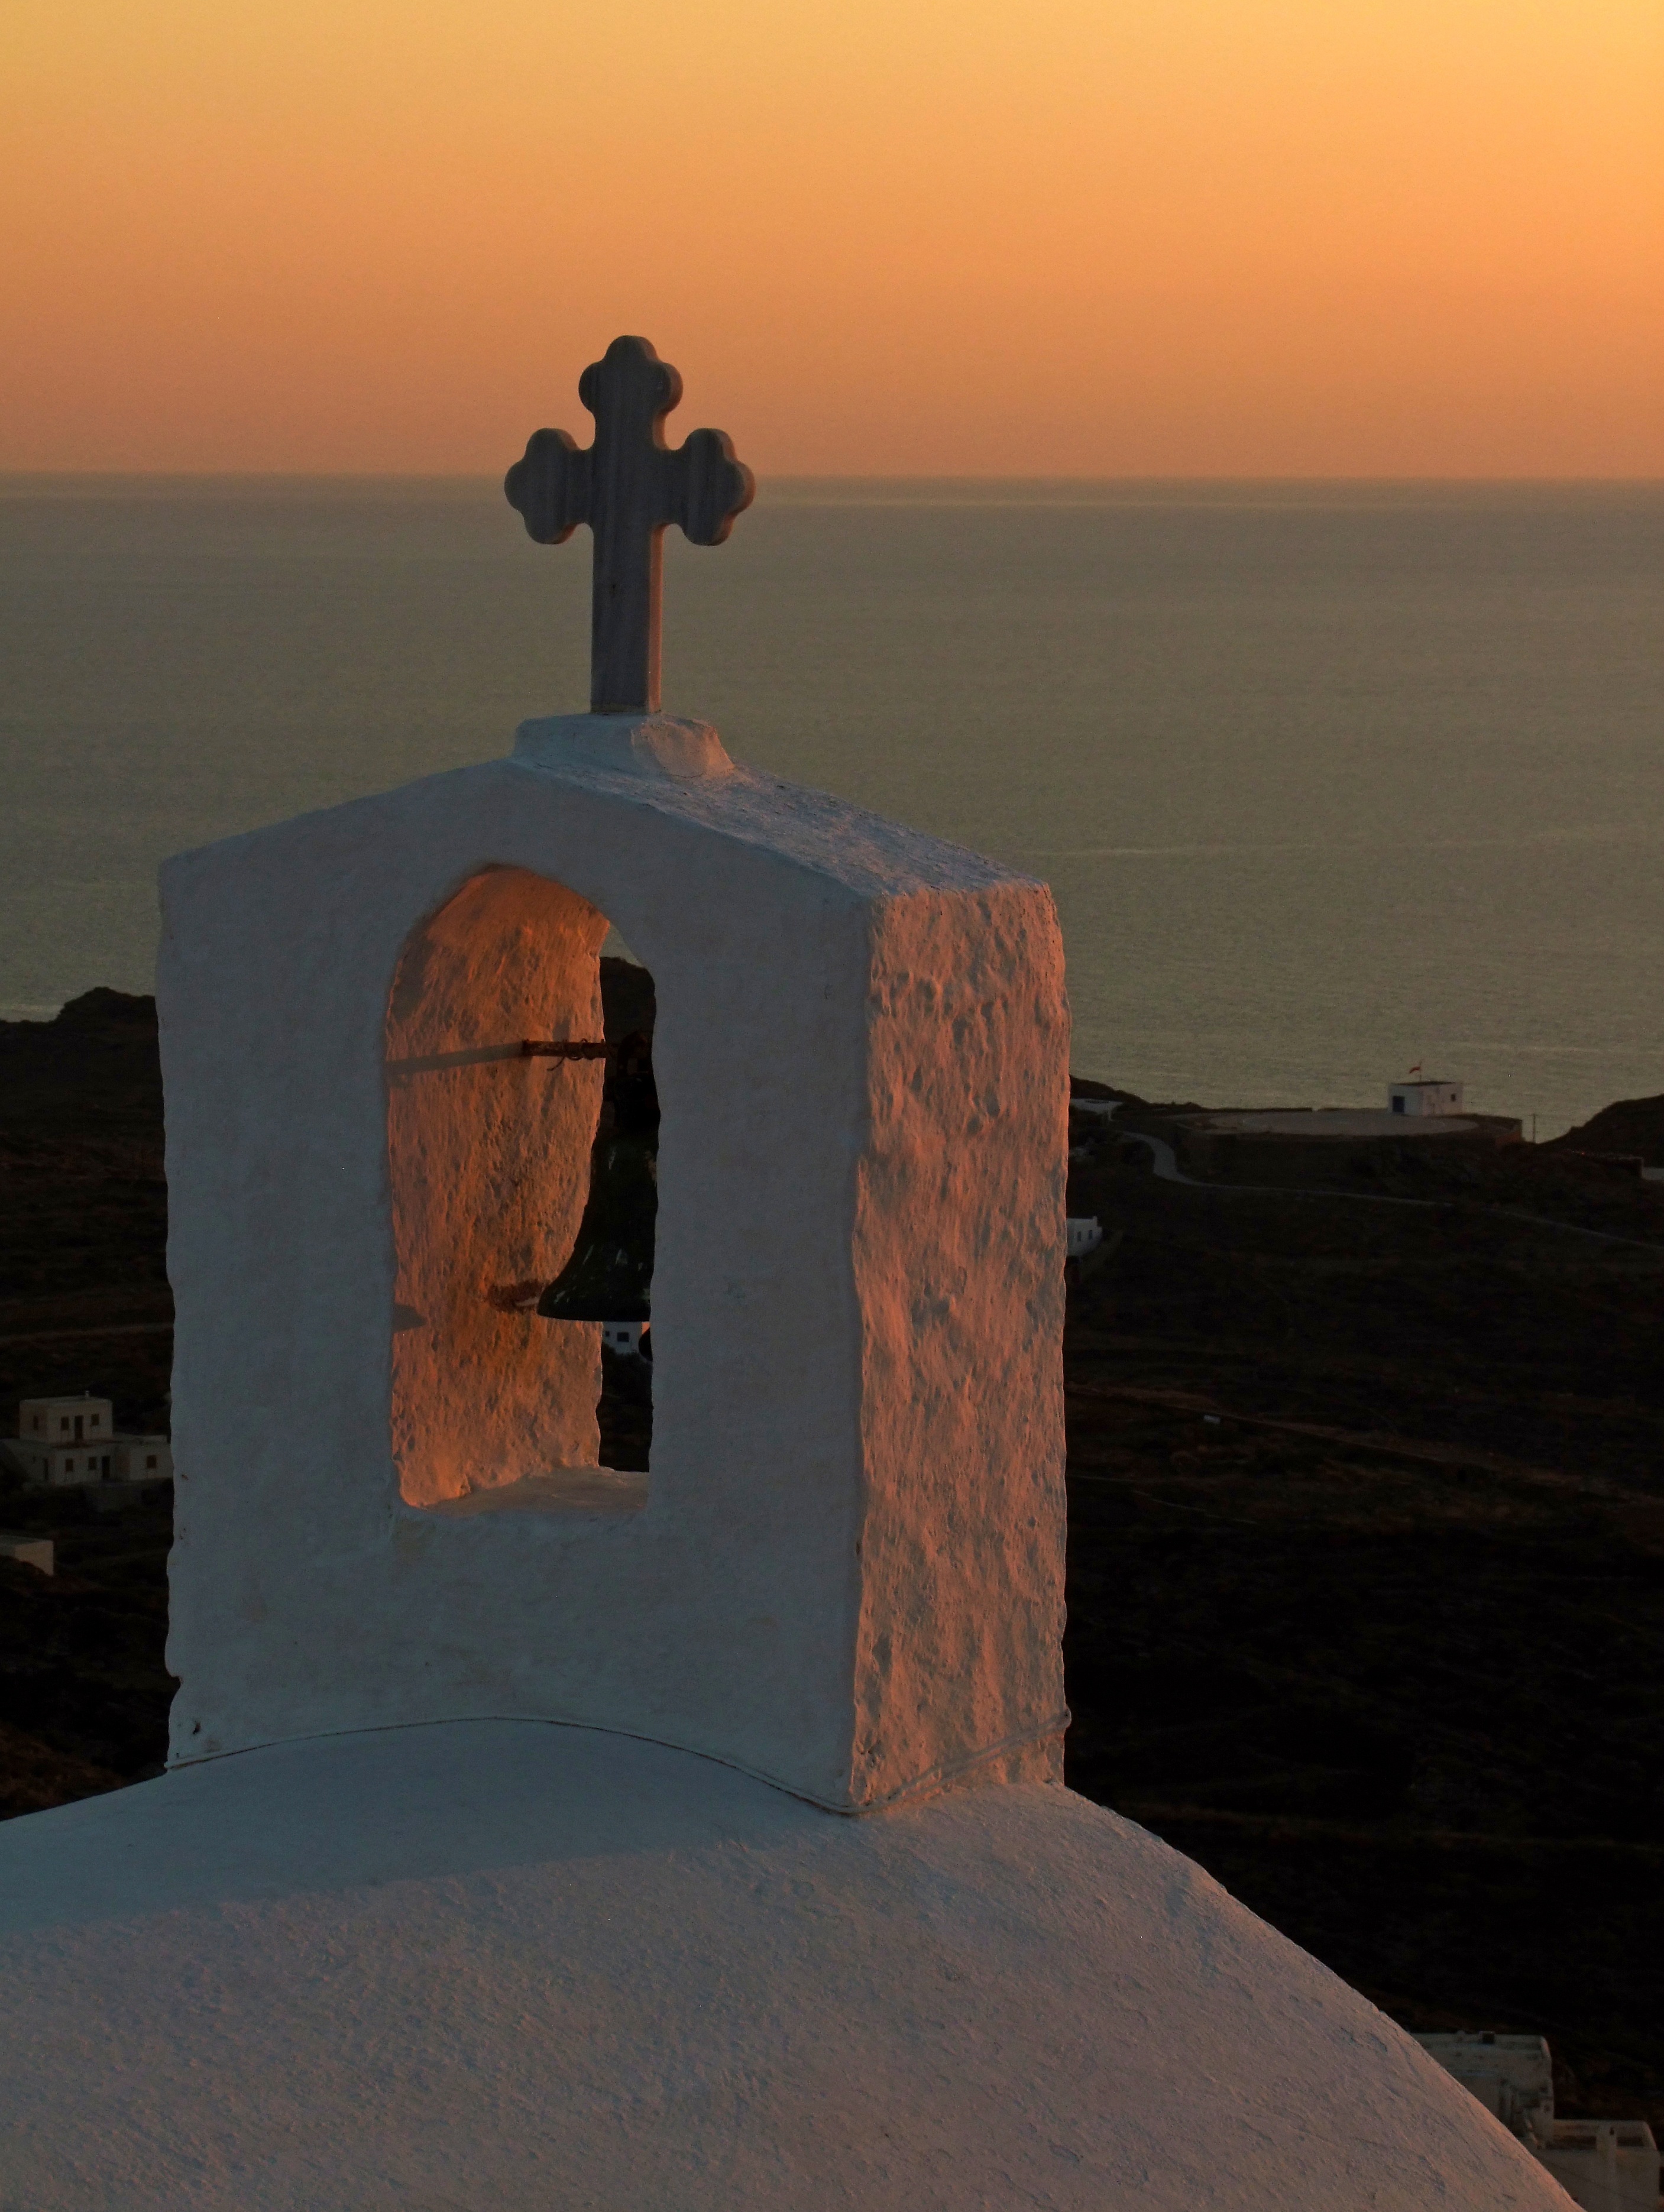
sea, coast, rock, ocean, sunrise, sunset, white, morning, view, dawn, dusk, bell, evening, reflection, tower, symbol, religion, island, church, cross, material, temple, faith, outlook, greece, cyclades, ios, church roof